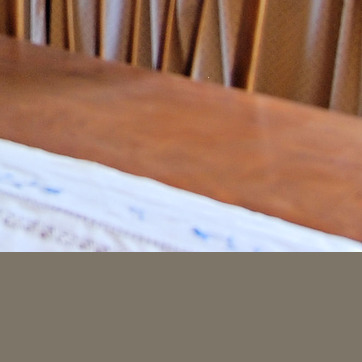
Material: wood